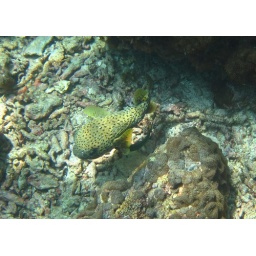
Porcupine fish seen while snorkelling near Bida Nok, off the coast of Phi Phi, Thailand. December 24th 2009